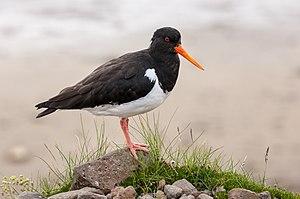
Le terminal méthanier de Loon-Plage a été mis en service le 1ᵉʳ janvier 2017. C'est au moment de sa construction le plus important de France, le cinquante-troisième terminal mondial, le quatrième port méthanier français. Dunkerque LNG, filiale du groupe Fluxys depuis 2018: Un processus de cession des parts d'EDF et de Total s'est engagé en mars 2018, débouchant sur un actionnariat composé de Fluxys, AXA, Credit Agricole, IPM et Samsung Asset Management.
L'Huîtrier pie, ou Pie de mer, est une espèce d'oiseaux de la famille des huîtriers. C'est la seule espèce de cette famille vivant en France.
La réserve naturelle de Titchwell Marsh est une réserve naturelle britannique, propriété de la Royal Society for the Protection of Birds qui en assure également la gestion. Elle se situe sur la côte nord du comté de Norfolk, entre les villages de Titchwell et de Thornham, à environ huit kilomètres à l'est de la station balnéaire de Hunstanton. D'une superficie de 171 hectares, elle abrite des roselières et des schorres, une lagune d'eau douce, une plage de sable ainsi qu'une petite zone boisée près du parking à son entrée. Bénéficiant de la protection du réseau Natura 2000, elle fait partie du site d'intérêt scientifique particulier de la côte nord du comté de Norfolk et de la Norfolk Coast Area of Outstanding Natural Beauty. Elle constitue également une zone de protection spéciale et relève de la convention de Ramsar.